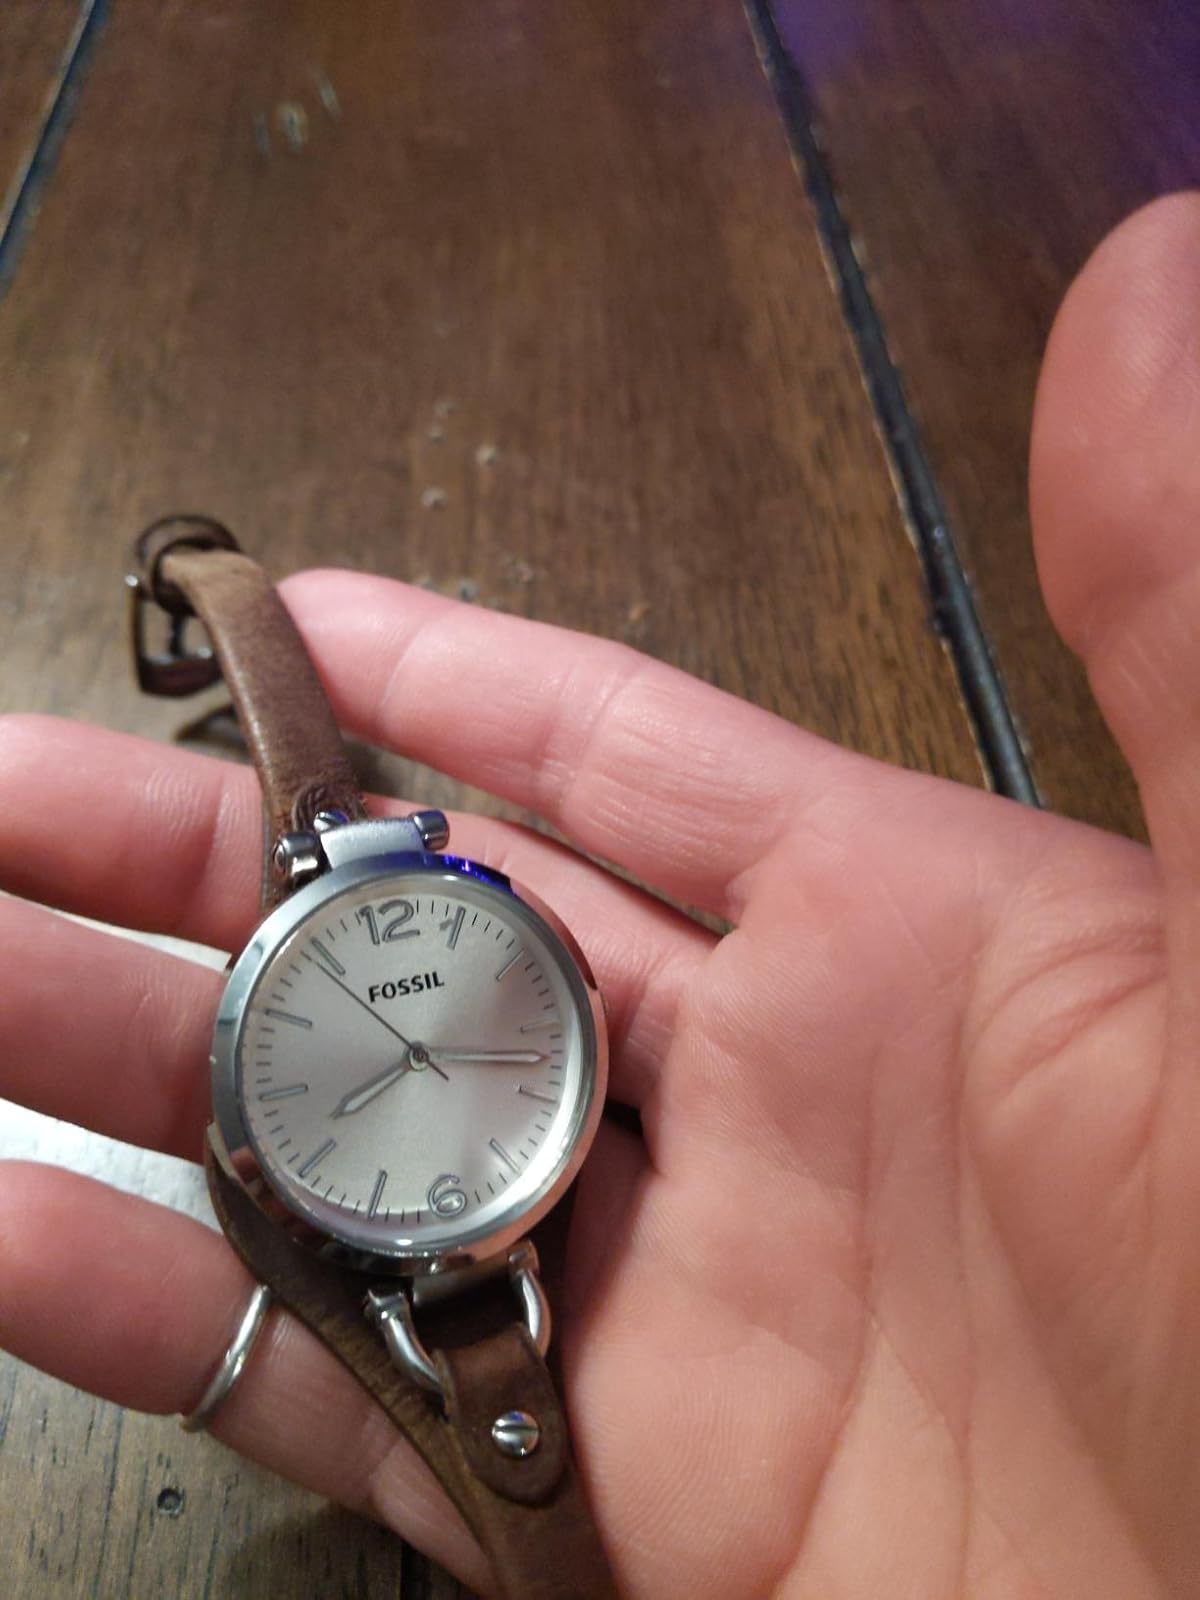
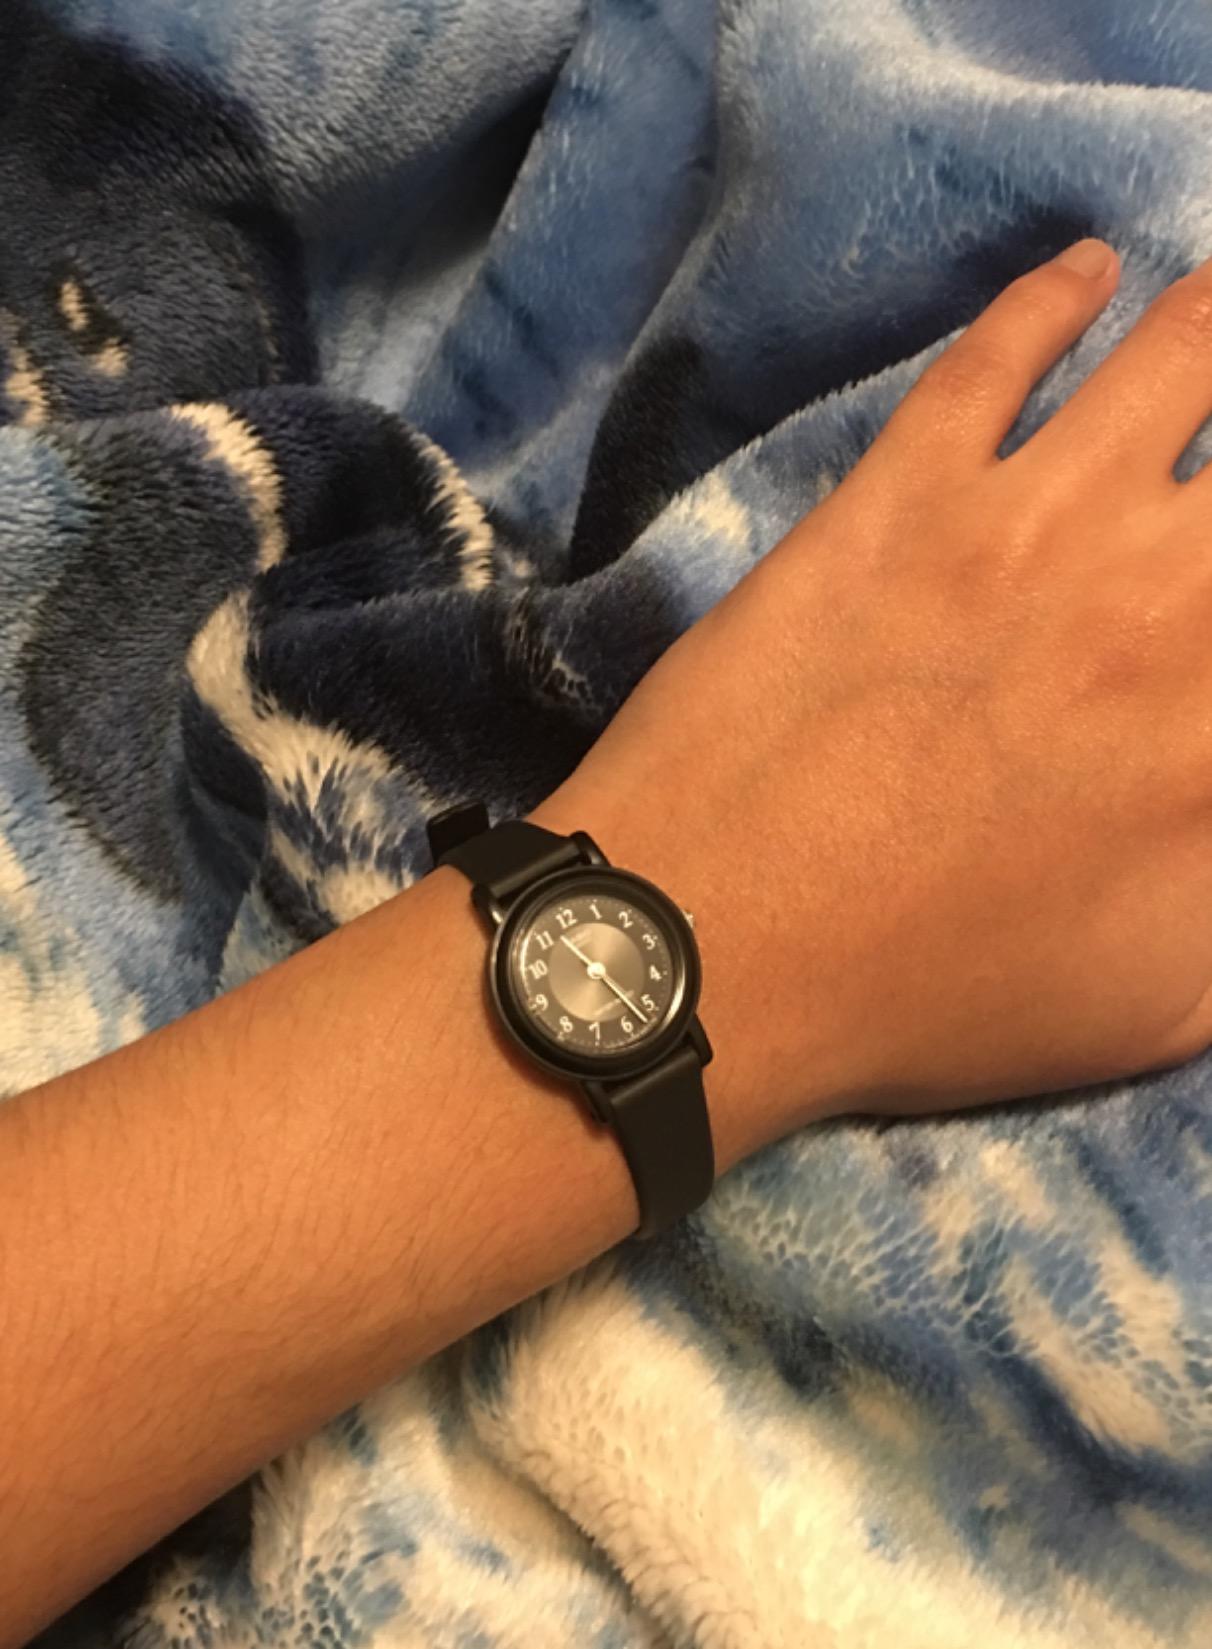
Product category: accessories_watch
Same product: no